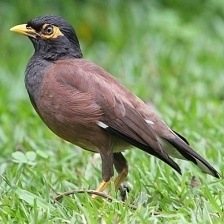
Species: MYNA
Scientific name: ACRIDOTHERES TRISTIS